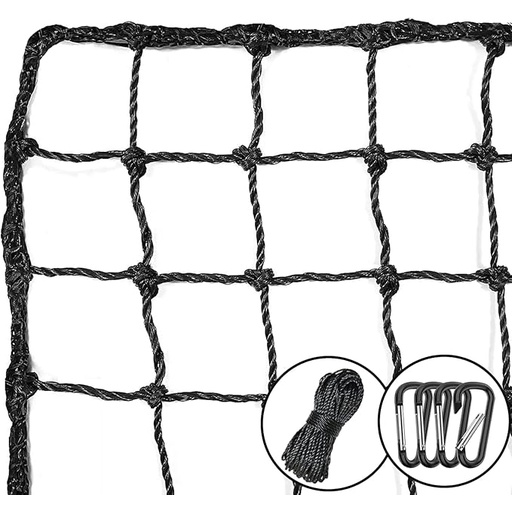
Baseball Softball Backstop Nets,Sports Net,Sports Netting Barrier,Sports Netting for Backyard,Twisted Knotted PE Net
About This 【Durable Material】The baseball backstop net is woven with high-strength PE fiber net material, which has high impact resistance and durability. It is suitable for perennial use. 【Multi-purpose Sports Net】This sports net can be widely used for leisure and entertainment or professional training, for example,Act as the backing of the sports net to prevent the ball from crossing the neighbor's backyard, also as a golf net, basketball net & soccer net for stray shots. 【Rope Border for Reinforcement】The sports netting for hitting features overlocked rope edging to keep edges from splitting or fraying,which further increases the sturdiness of this baseball backstop netting material. 【Easy Installed】The package contains a batting cage net in addition to an installation rope and 4 key chains. These will help you to install sports netting as soon as possible. 【Wide Uses】Sports netting barrier is widely applied to baseball, hockey, soccer, football, basketball, lacrosse.A good way to practice hitting the ball and prevents a wild ball from straying into a neighbor's yard or window. 【After sales service】 We provide comprehensive after-sales service. If any problems are found during installation and use, please contact us via Amazon email, and we will provide you with a satisfactory solution. Overview Size : 15x40FT Color : Black Brand : AOLIGEIJS Material : Polyethylene (PE) Sport : Baseball
Brand: AOLIGEIJS
Category: Sporting Goods > Athletics > Baseball & Softball > Baseball & Softball Training Aids > Baseball & Softball Hitting Nets